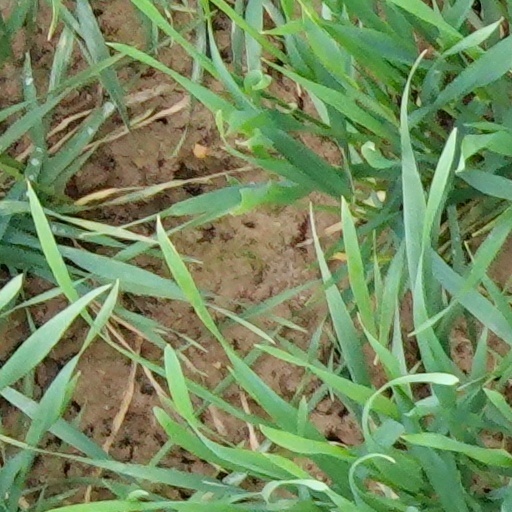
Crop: wheat